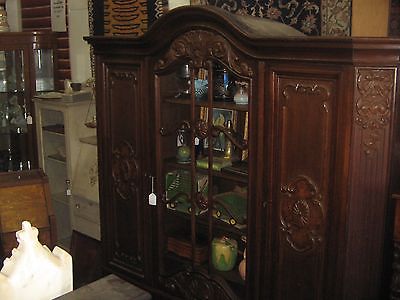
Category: cabinet